Runemarks

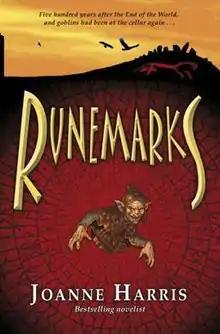
First edition cover

Runemarks is a 2007 fantasy novel by Joanne Harris. The book was published on 2 August 2007 by Doubleday Publishing and is set in a world where the Norse gods still survive as outlaws, their powers diminished, while a new and more powerful religion, the Order, tries to wipe out magic from the world. Harris has stated that she was inspired to write the book due to her love of Norse mythology as a child, with the book being loosely based on a novel she wrote in her late teens.